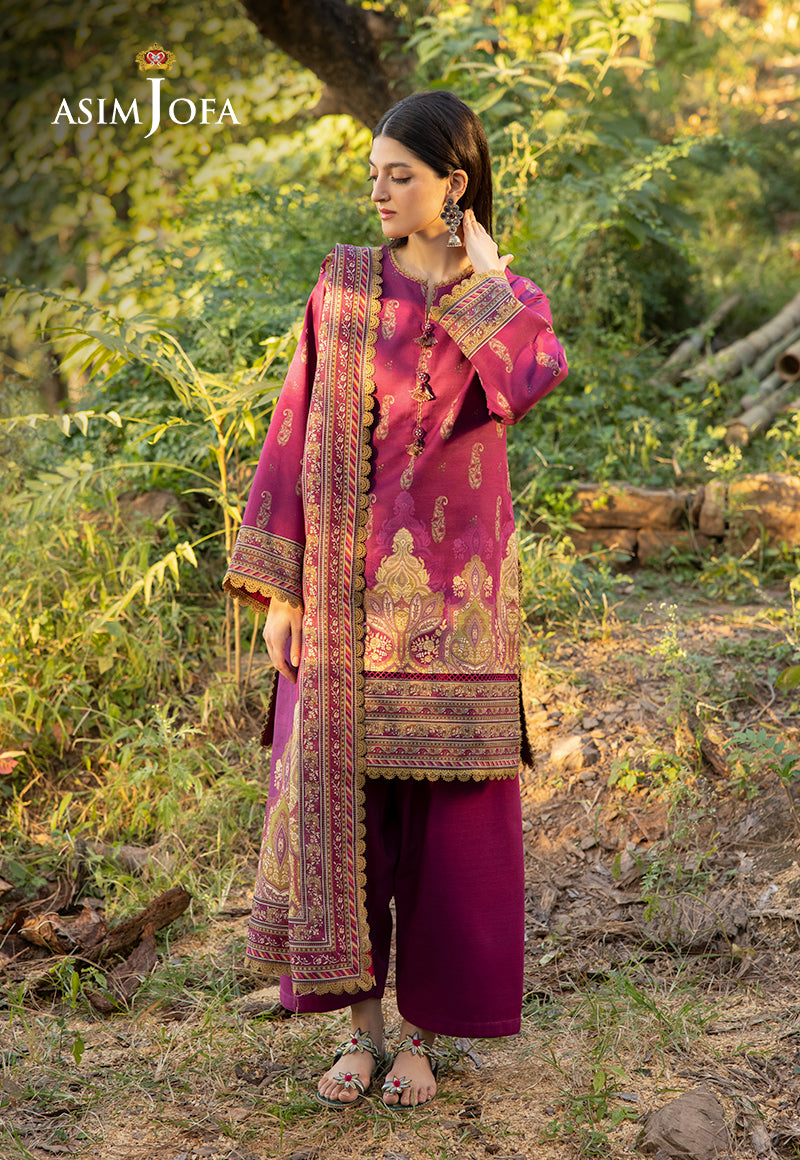
purple mohair embroidered salwar